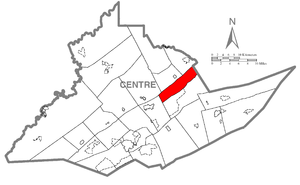
Marion Township est un township, situé au centre-est du comté de Centre, aux États-Unis. En 2010, il comptait une population de 1 224 habitants.